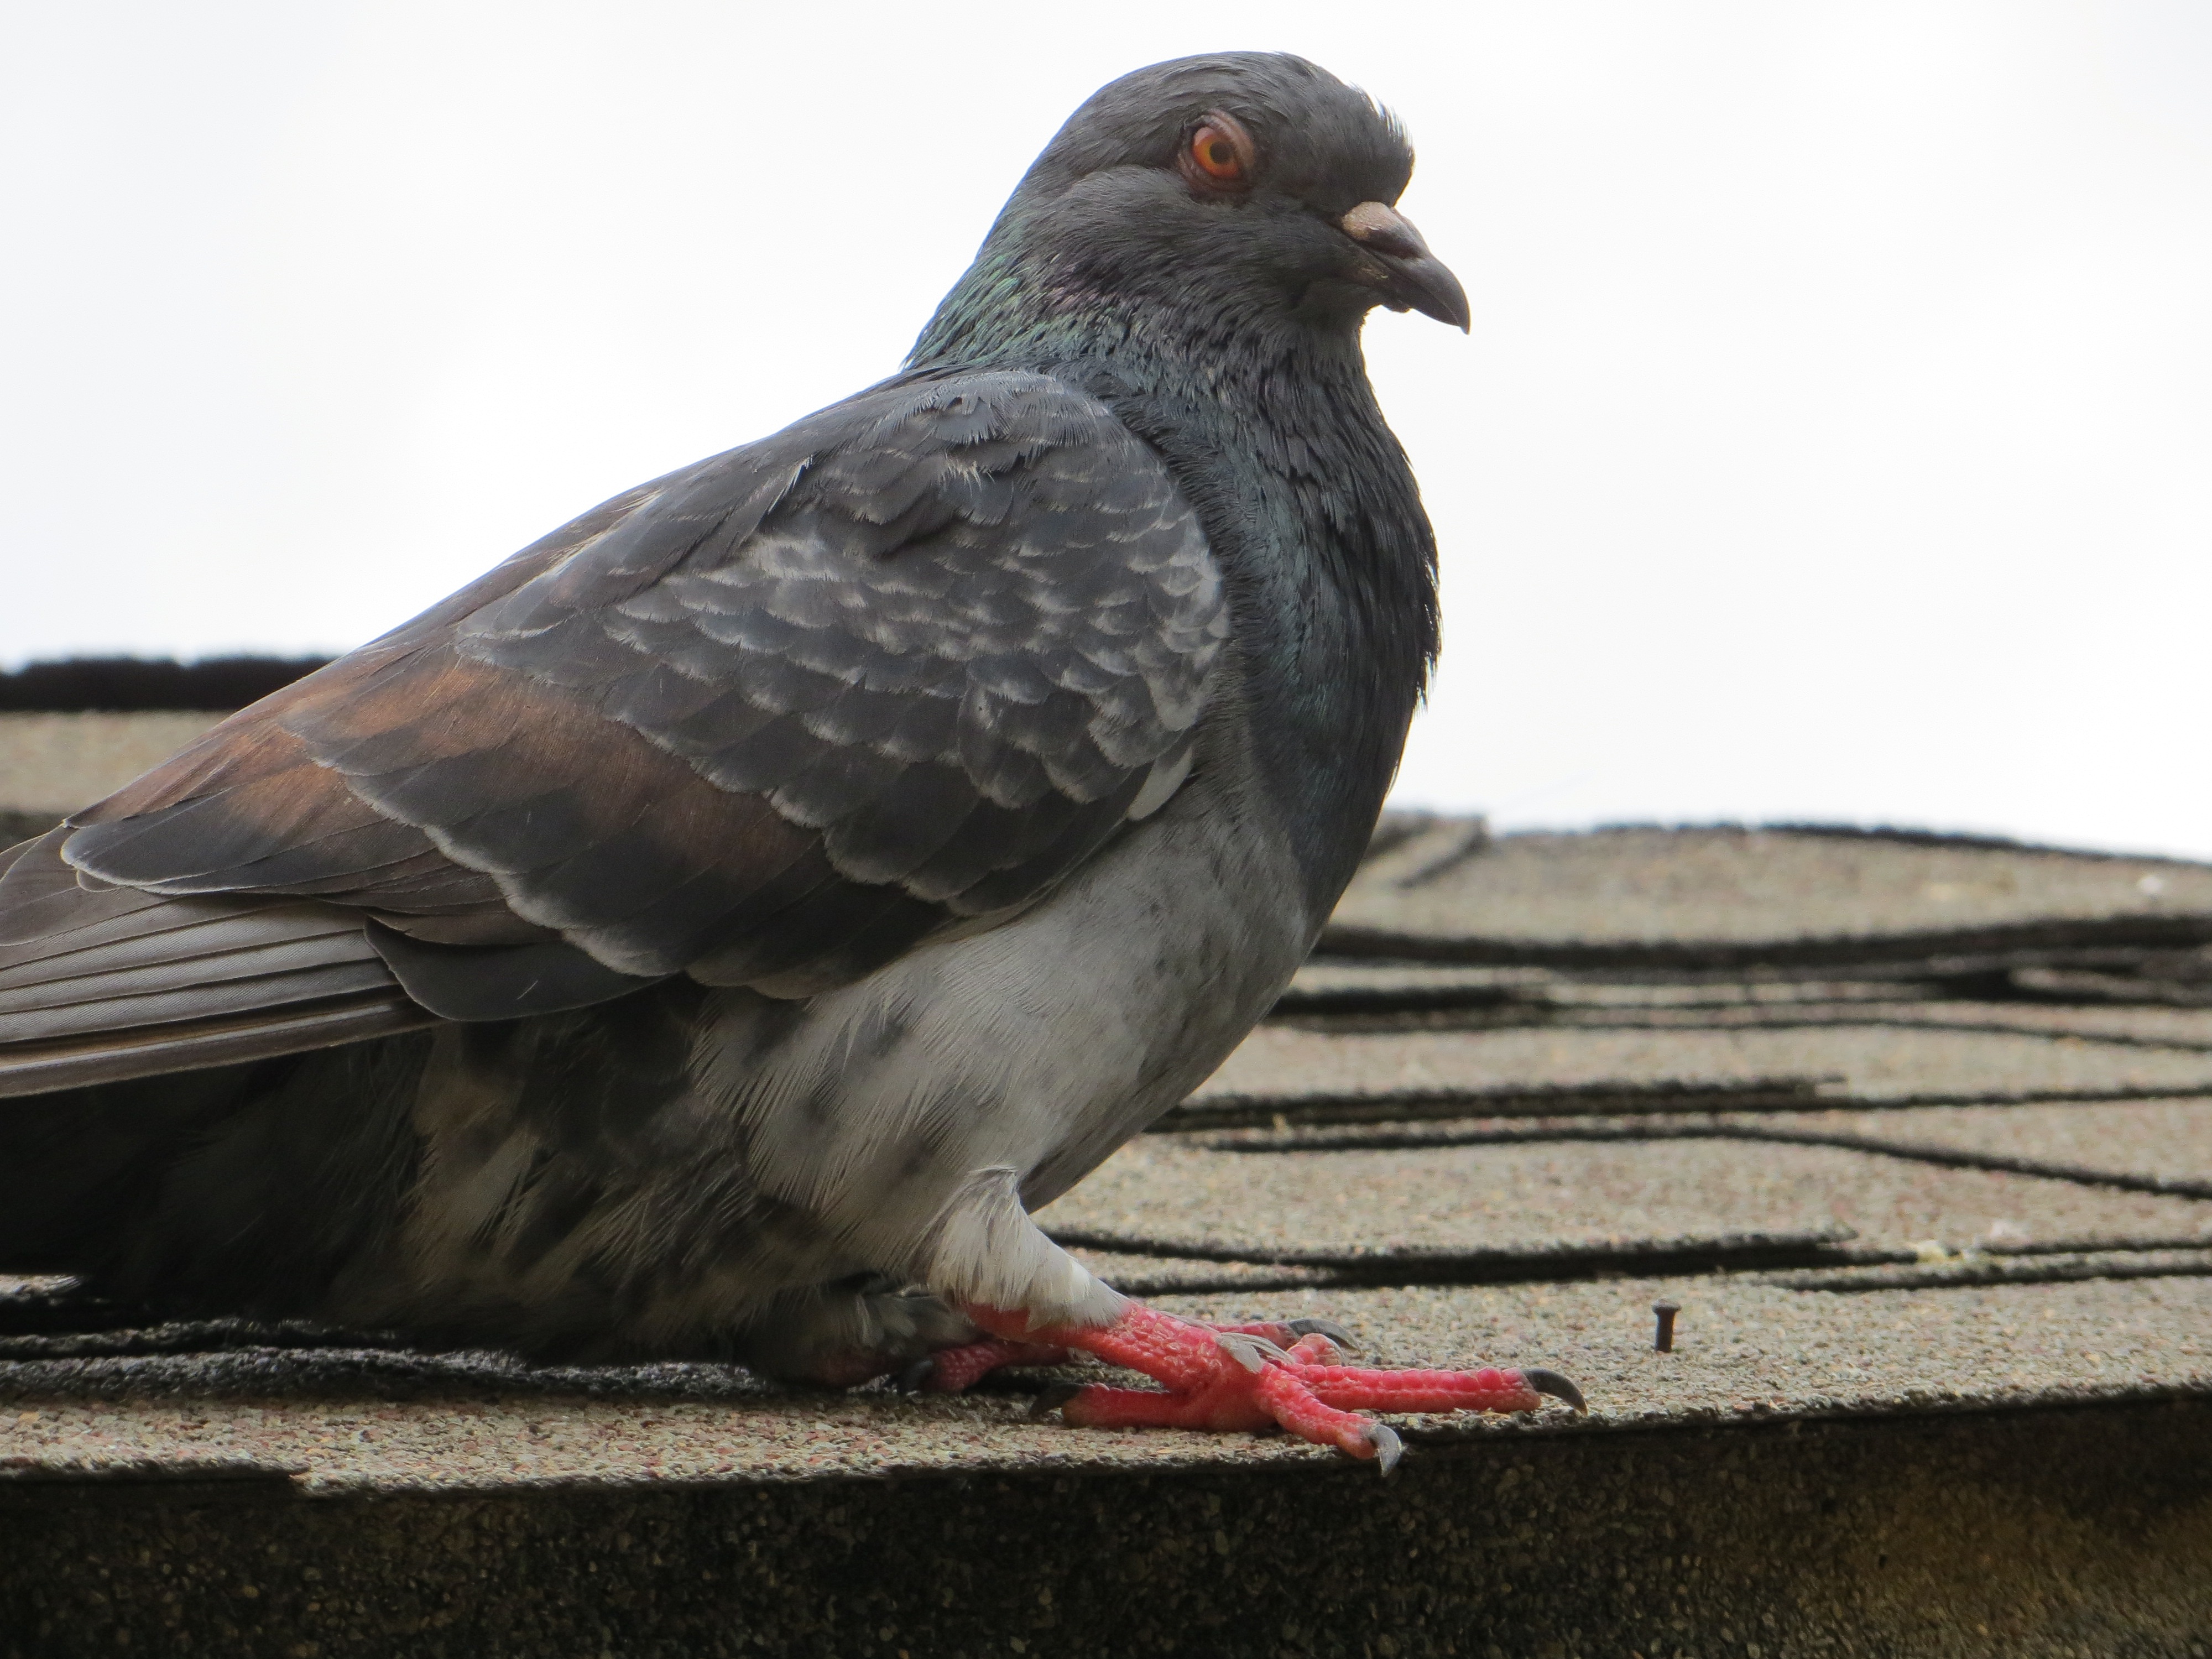
bird, wing, wildlife, beak, black, fauna, pigeon, dove, vertebrate, falcon, perching bird, pigeons and doves, stock dove